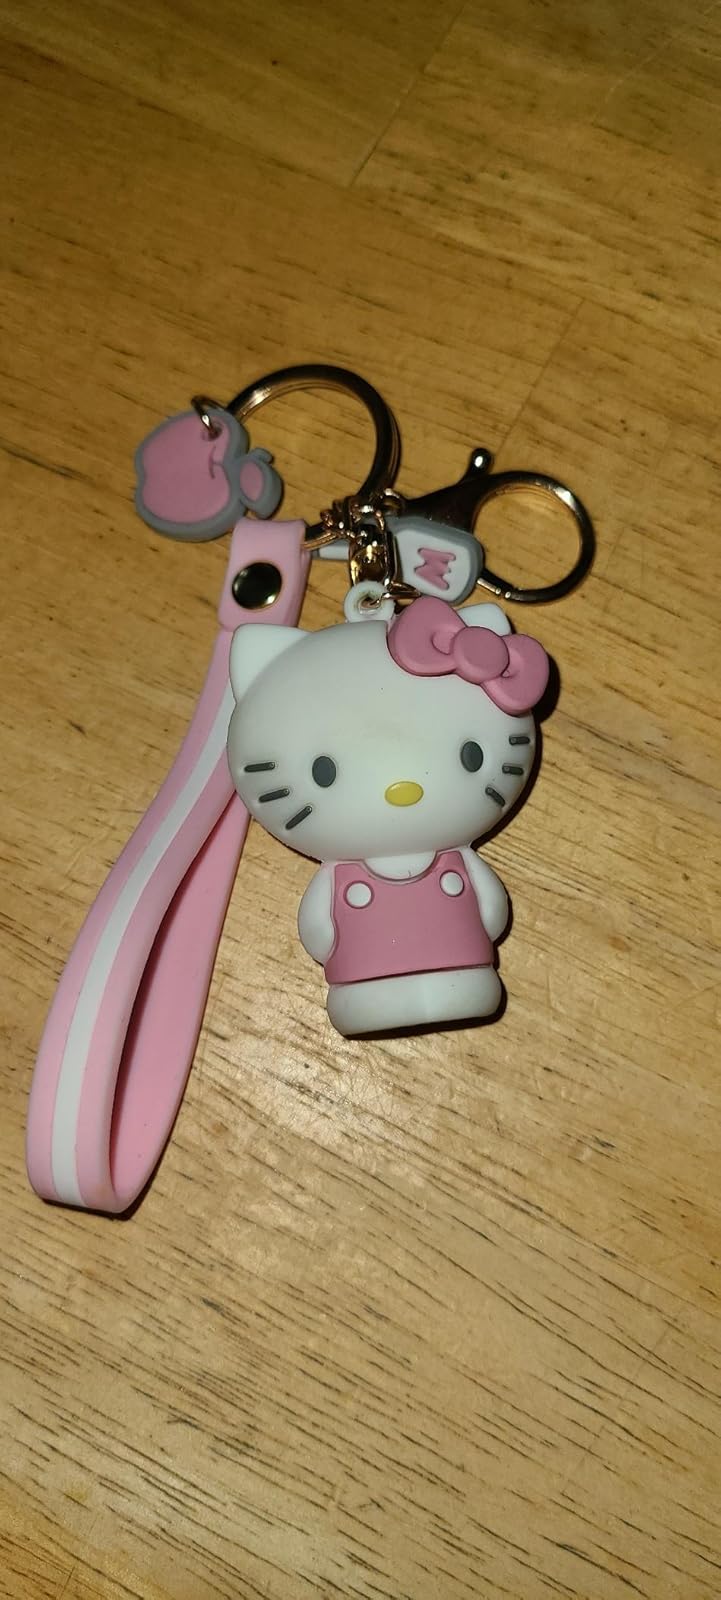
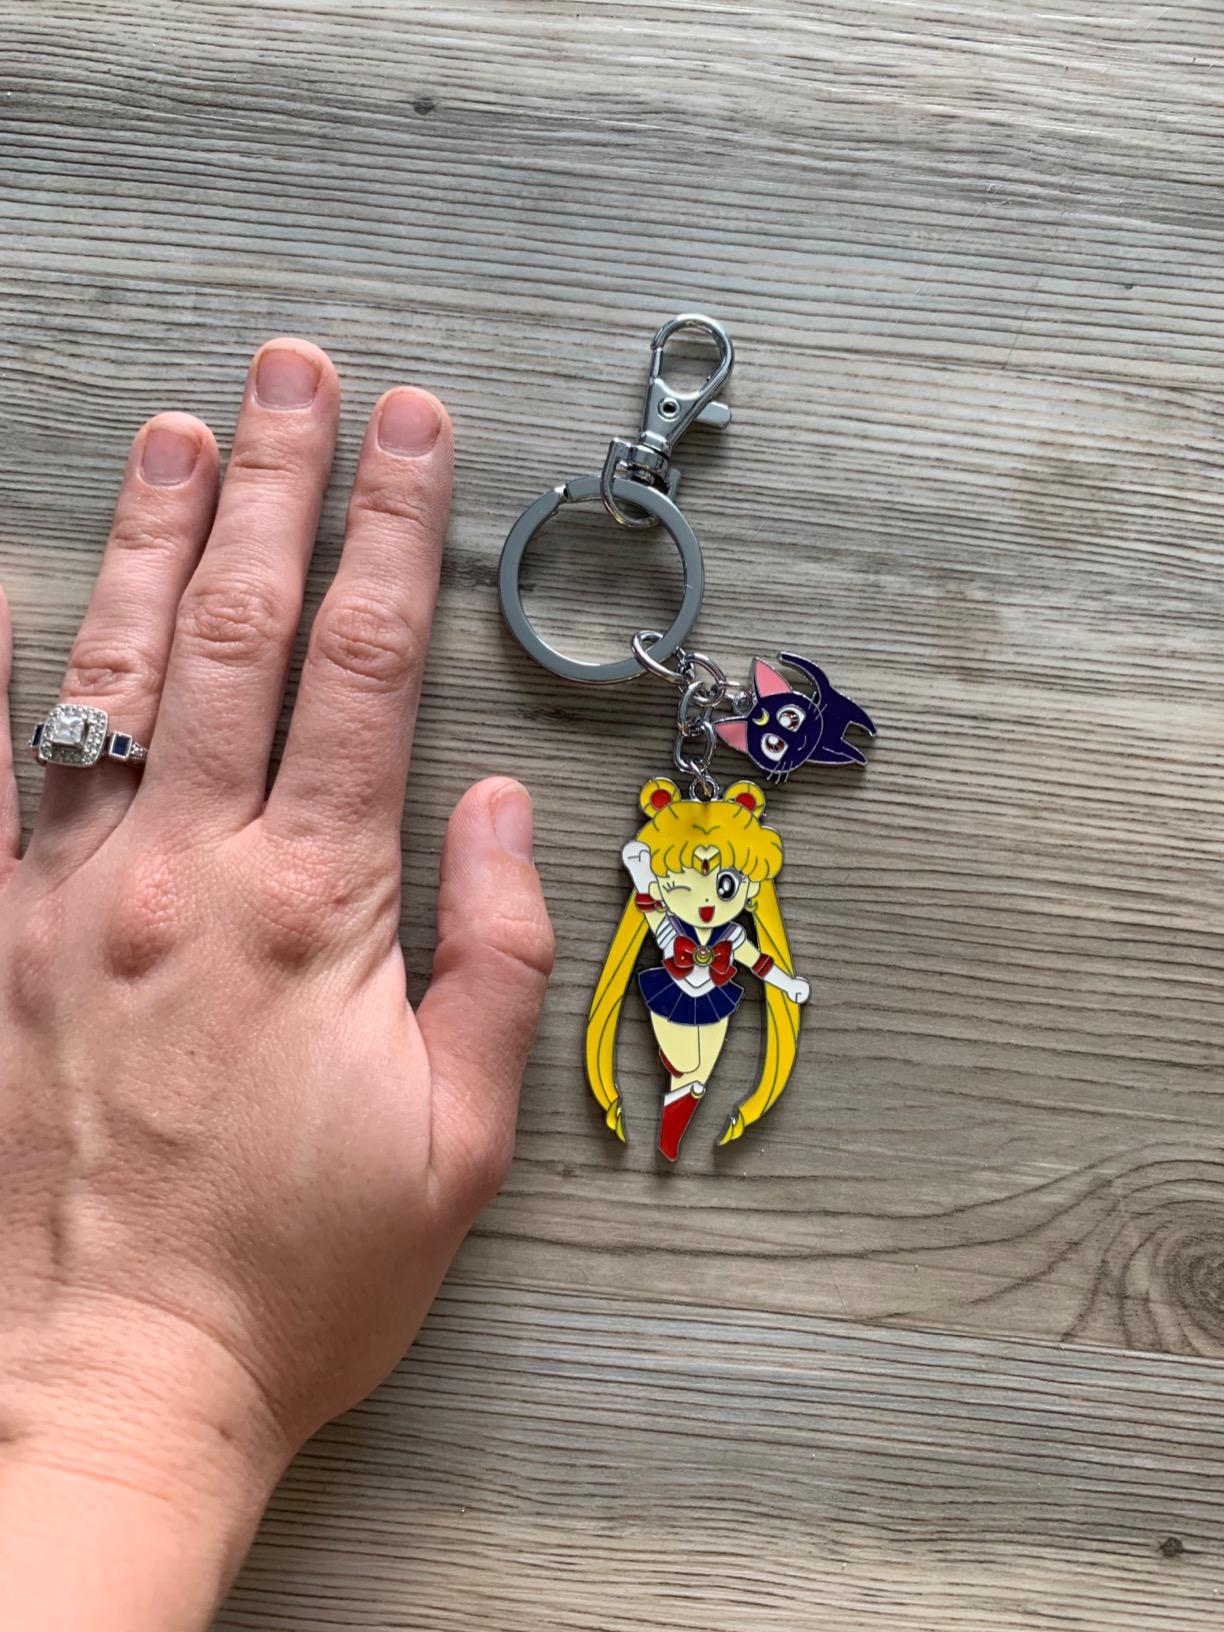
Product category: accessories_keychain
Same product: no